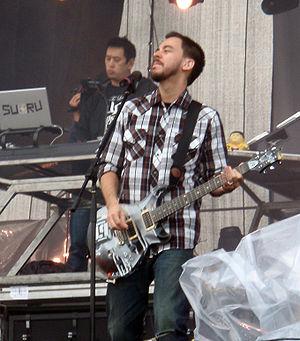
Linkin Park est un groupe de rock/metal américain, originaire d'Agoura Hills, en Californie. Il est formé en 1996, et actuellement mené par Mike Shinoda, Brad Delson, Dave Farrell, Rob Bourdon et Joe Hahn.